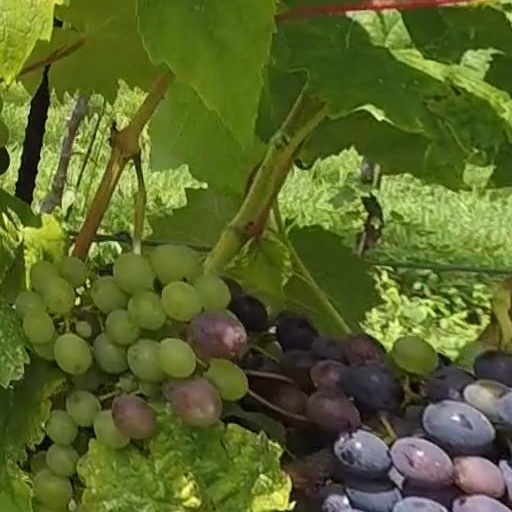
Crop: grape